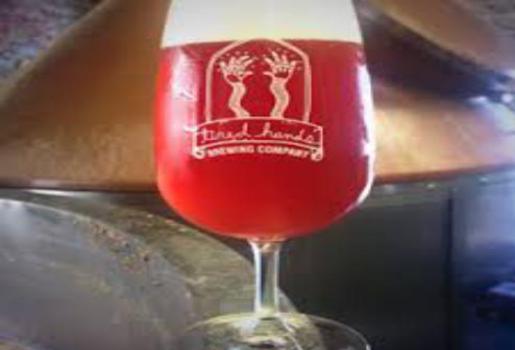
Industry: Food